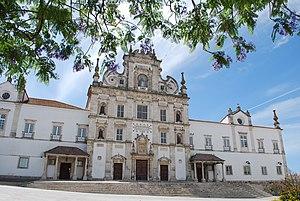
Cet article recense les monuments nationaux du district de Santarém, au Portugal.
L'église Notre-Dame, est l’église de l’ancien collège jésuite de Santarém. Depuis 1975 elle est la cathédrale du diocèse nouvellement créé de Santarém.